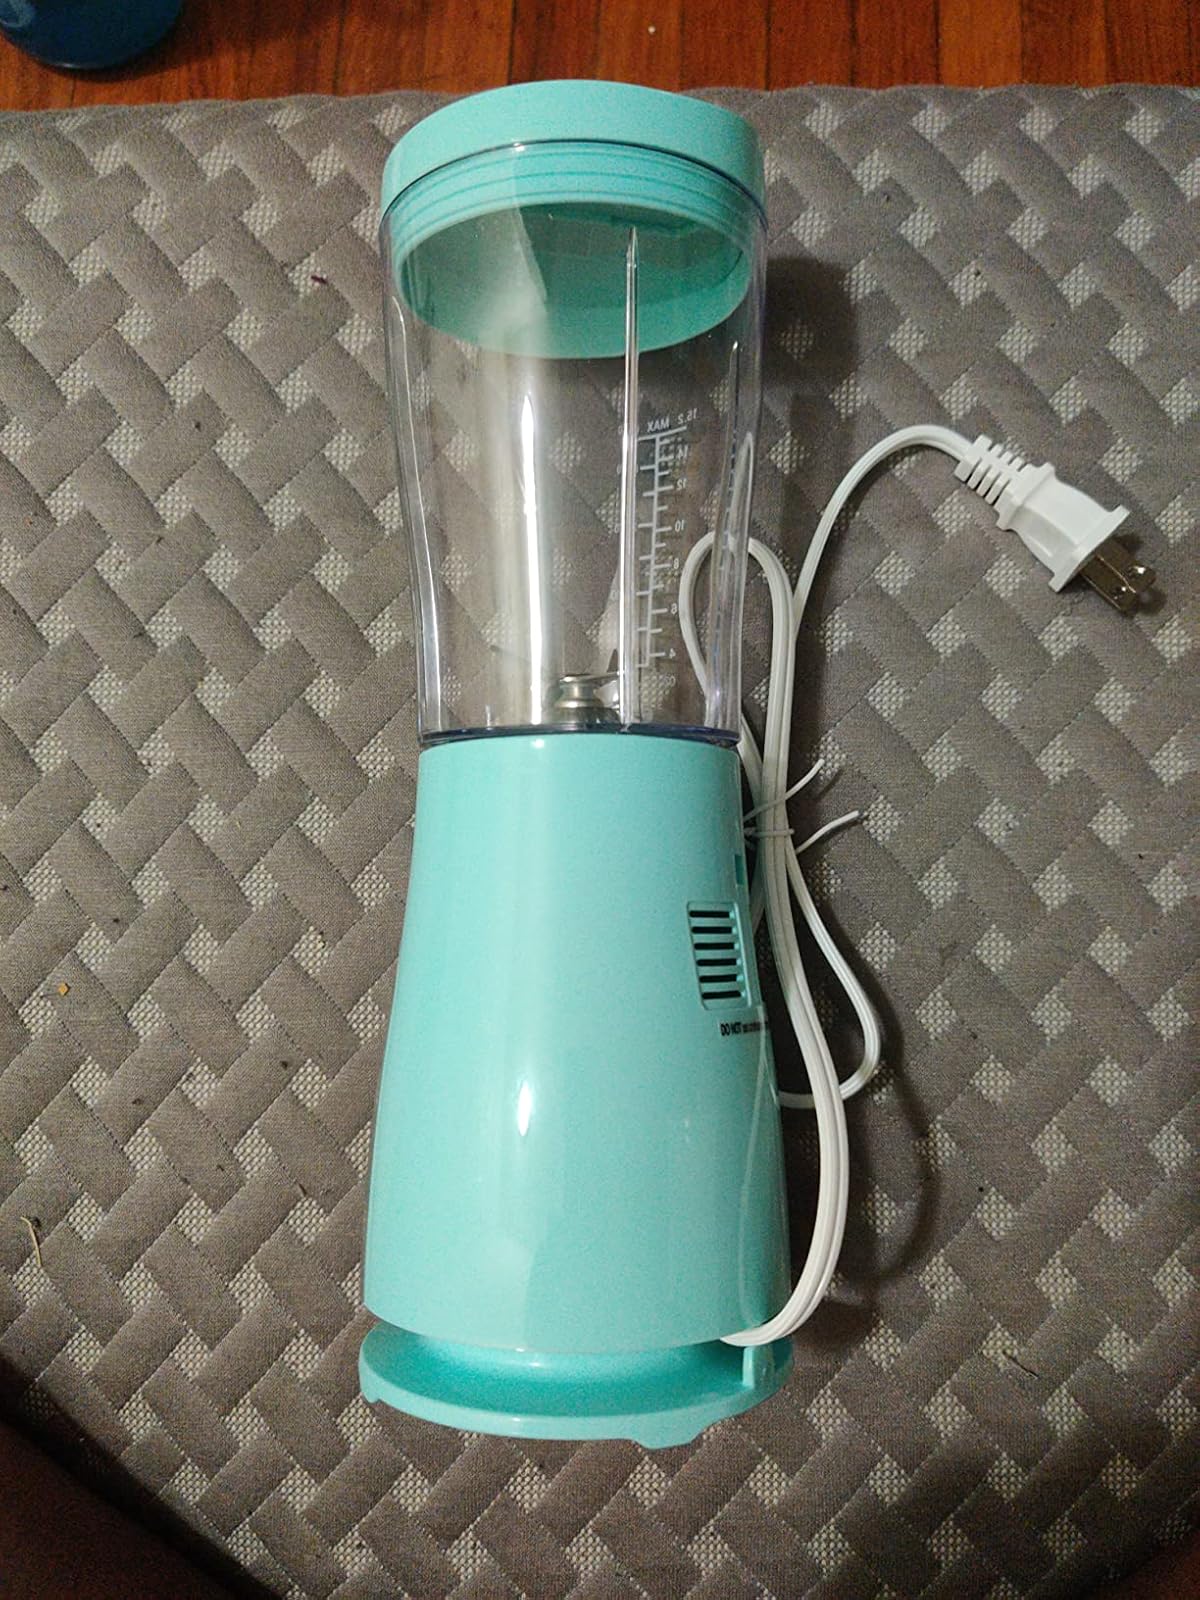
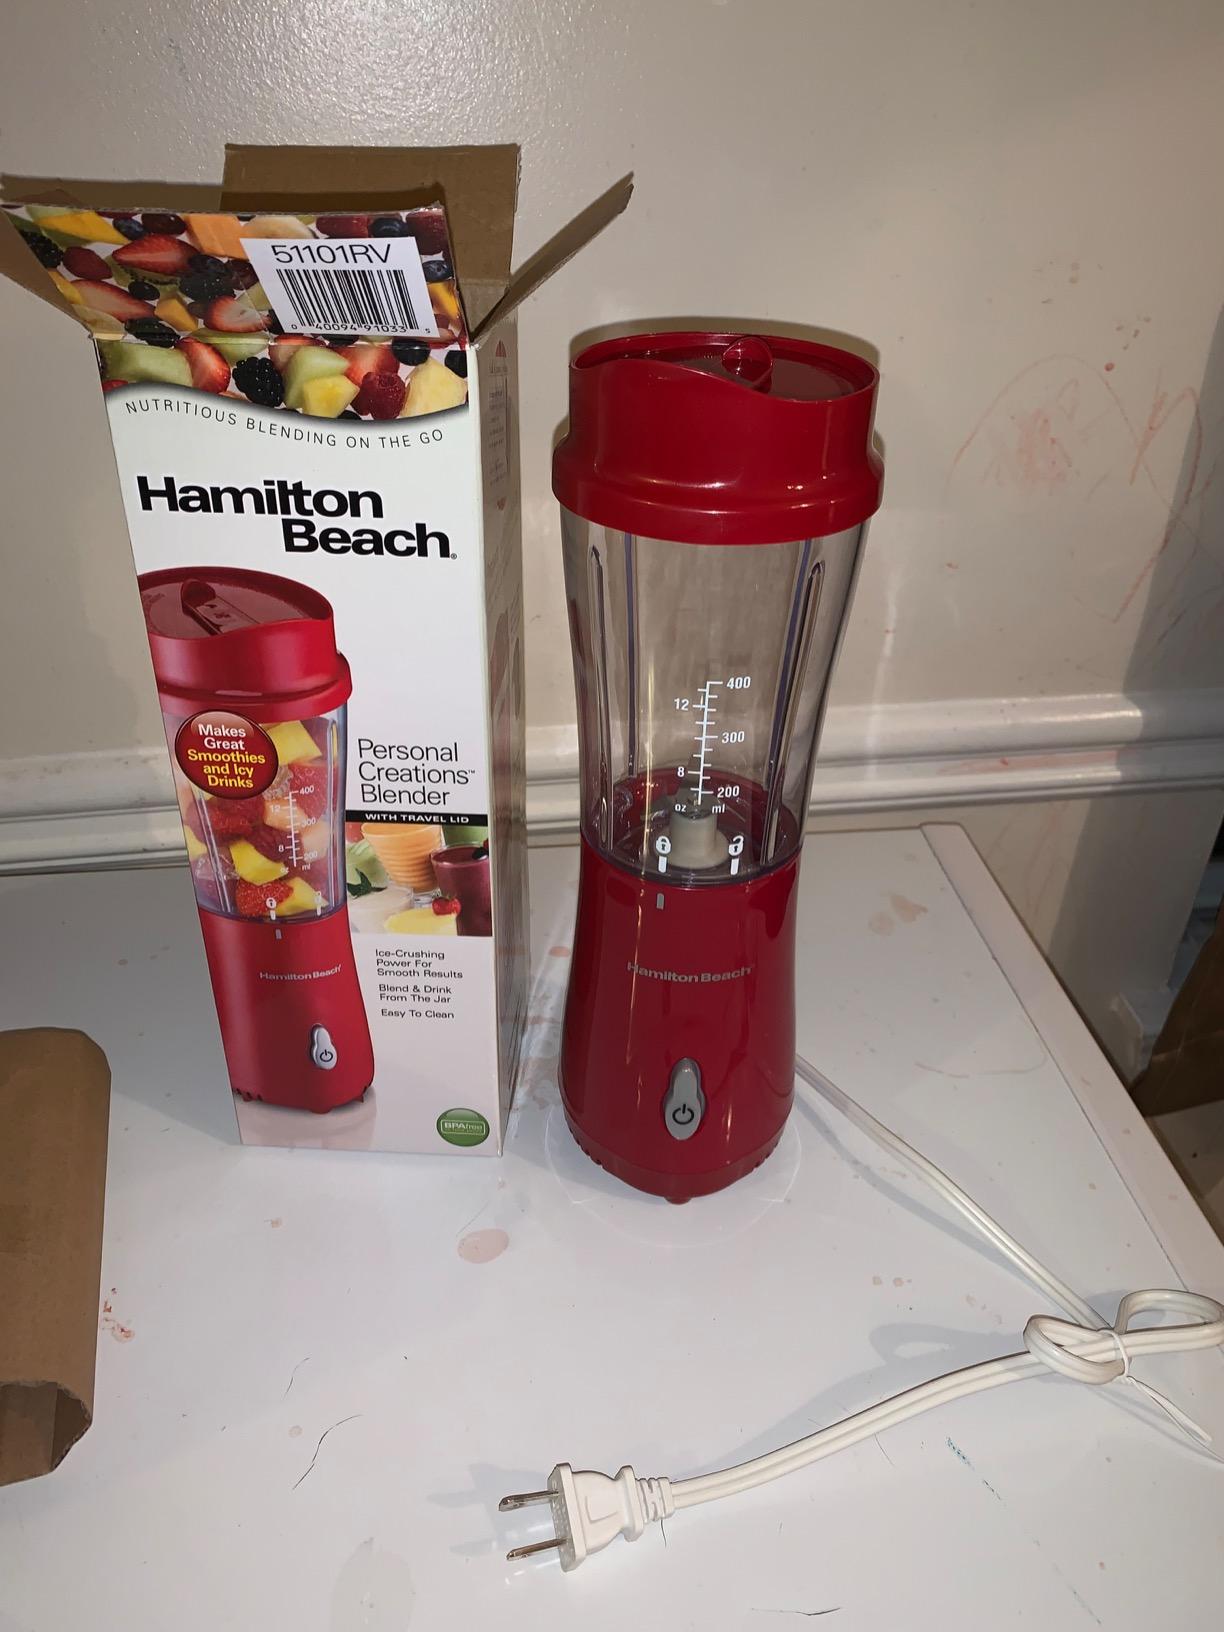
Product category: items_blender
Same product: no